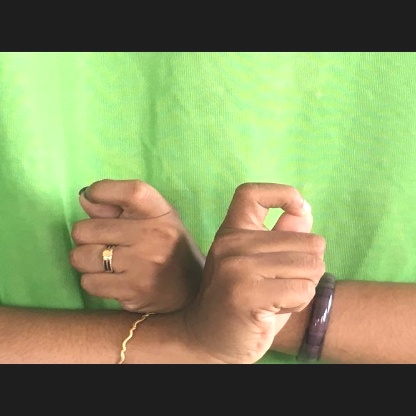
Mudra: Berunda